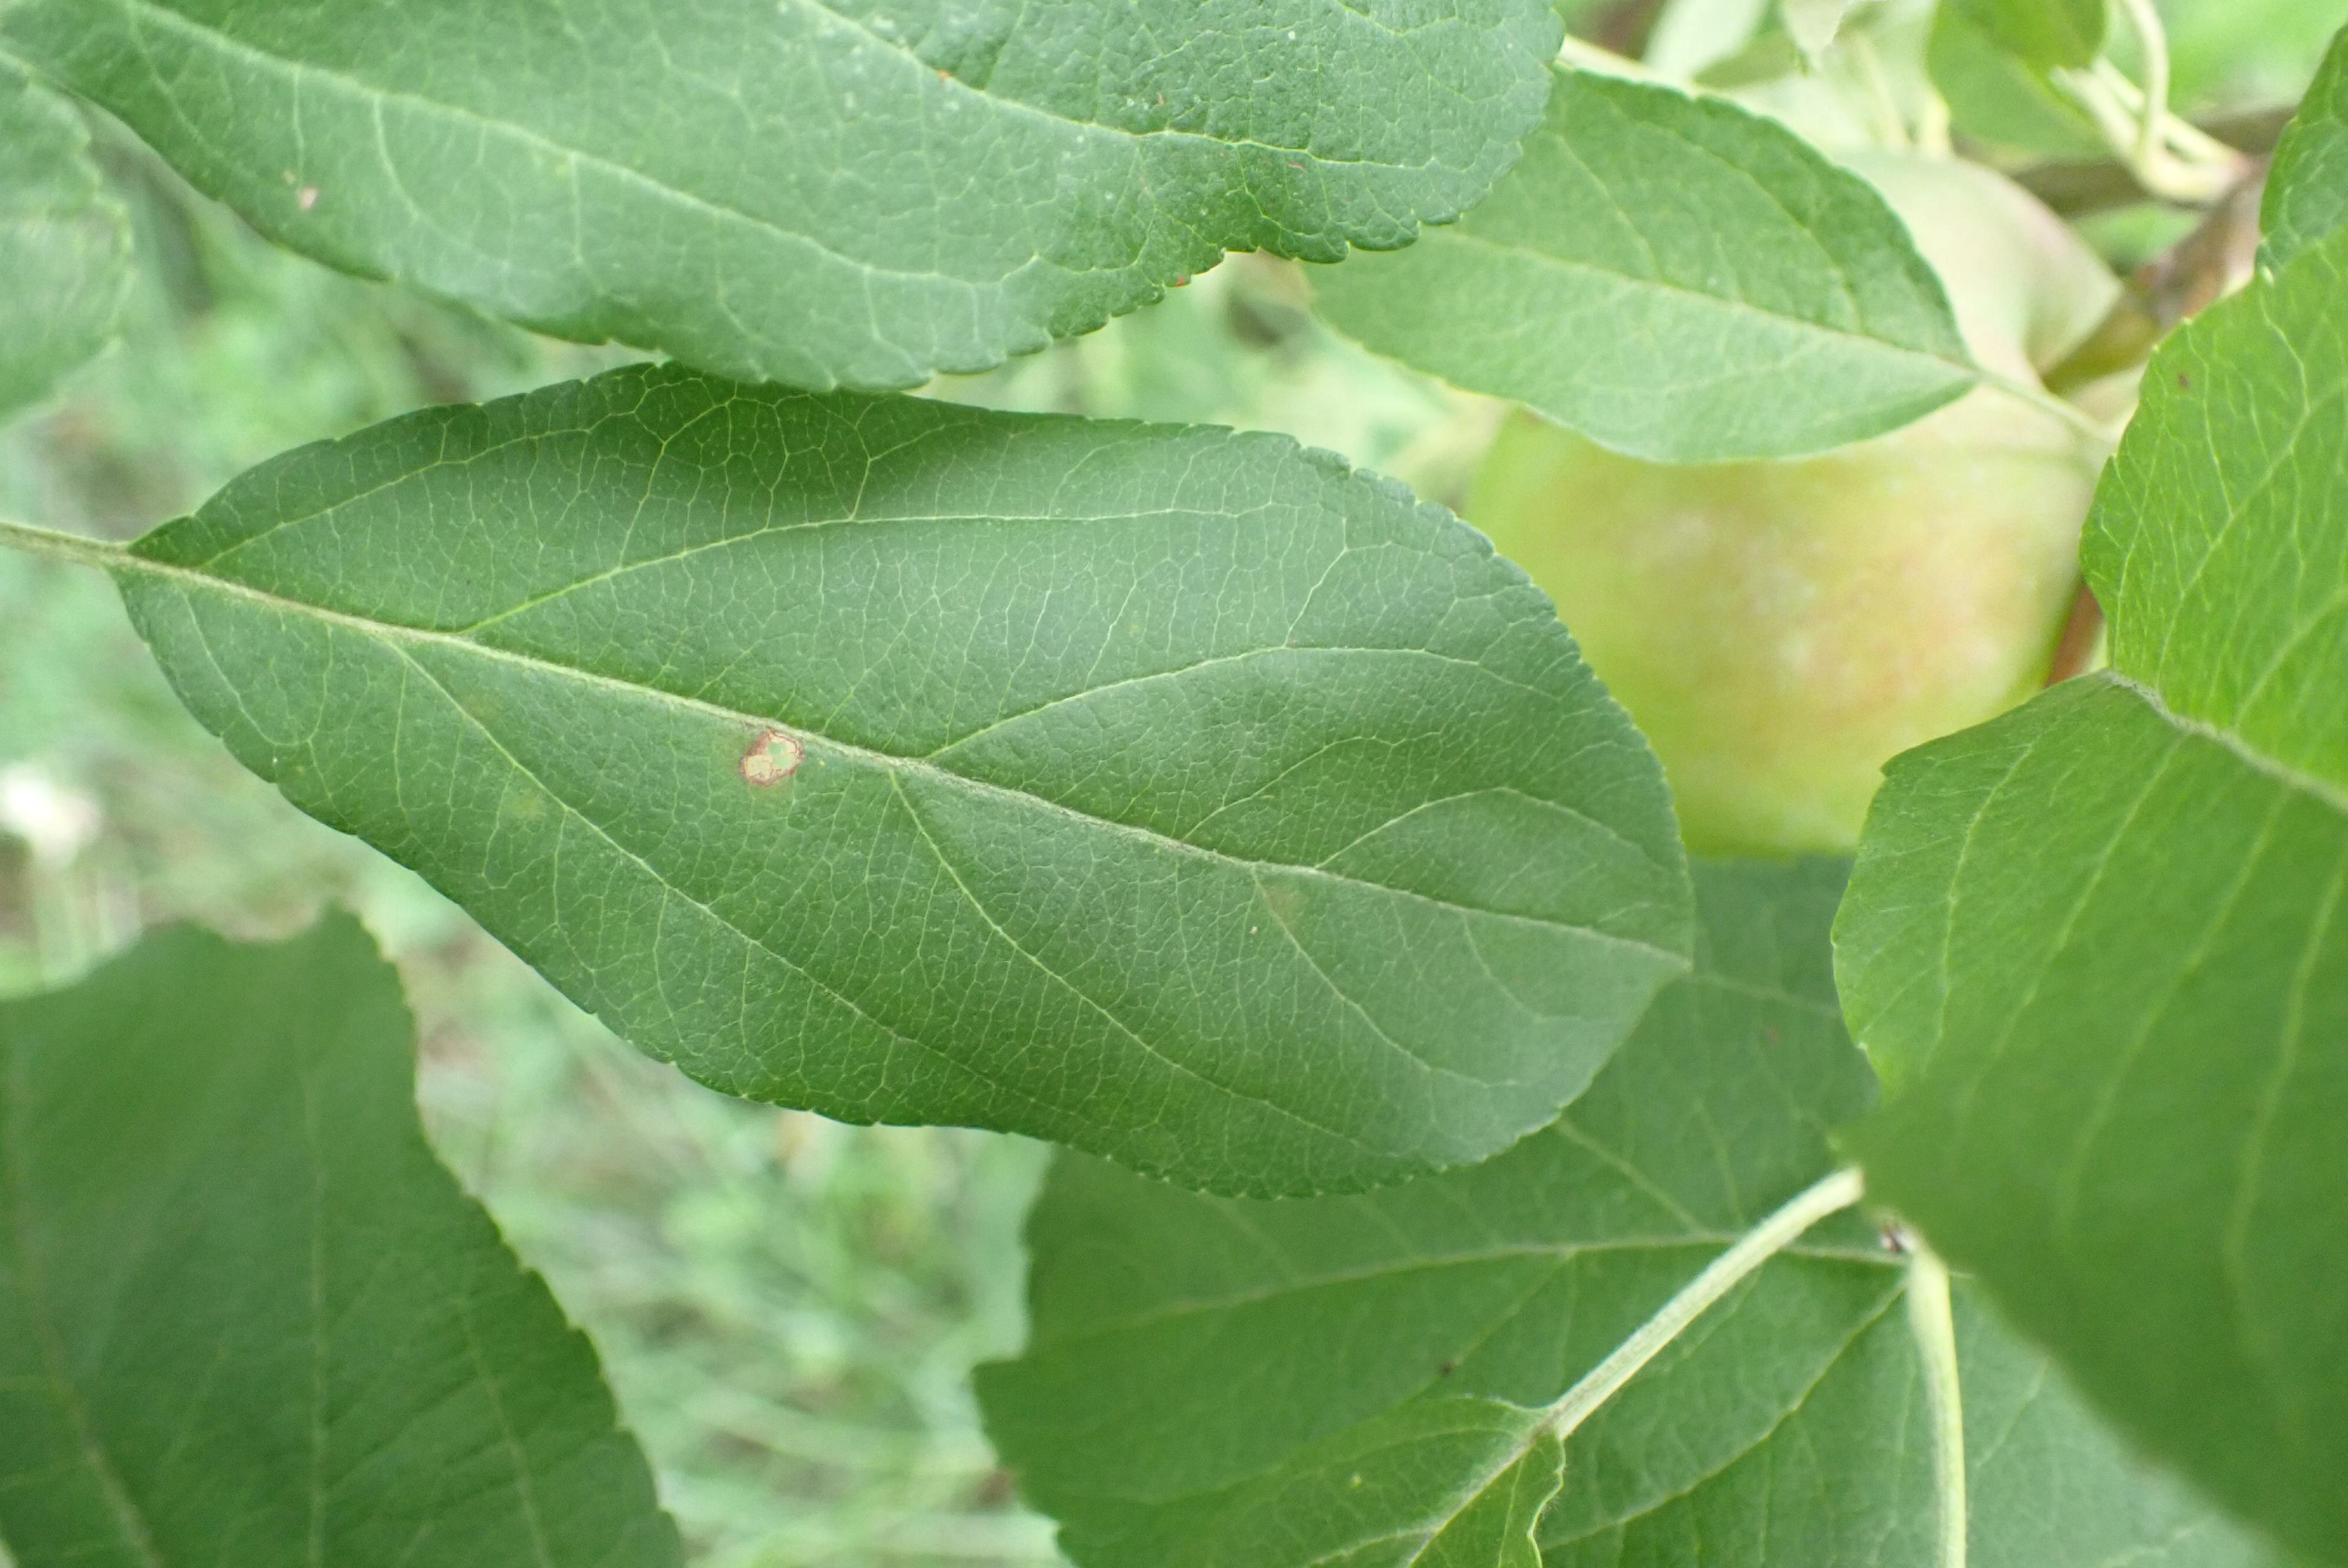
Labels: frog_eye_leaf_spot